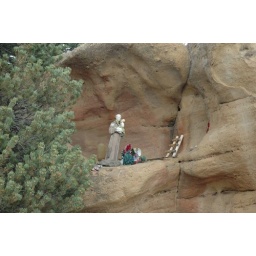
a nativity group placed in a special rock alongside the road